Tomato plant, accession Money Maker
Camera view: tilt-top (135 deg); turntable rotation: 90 degrees
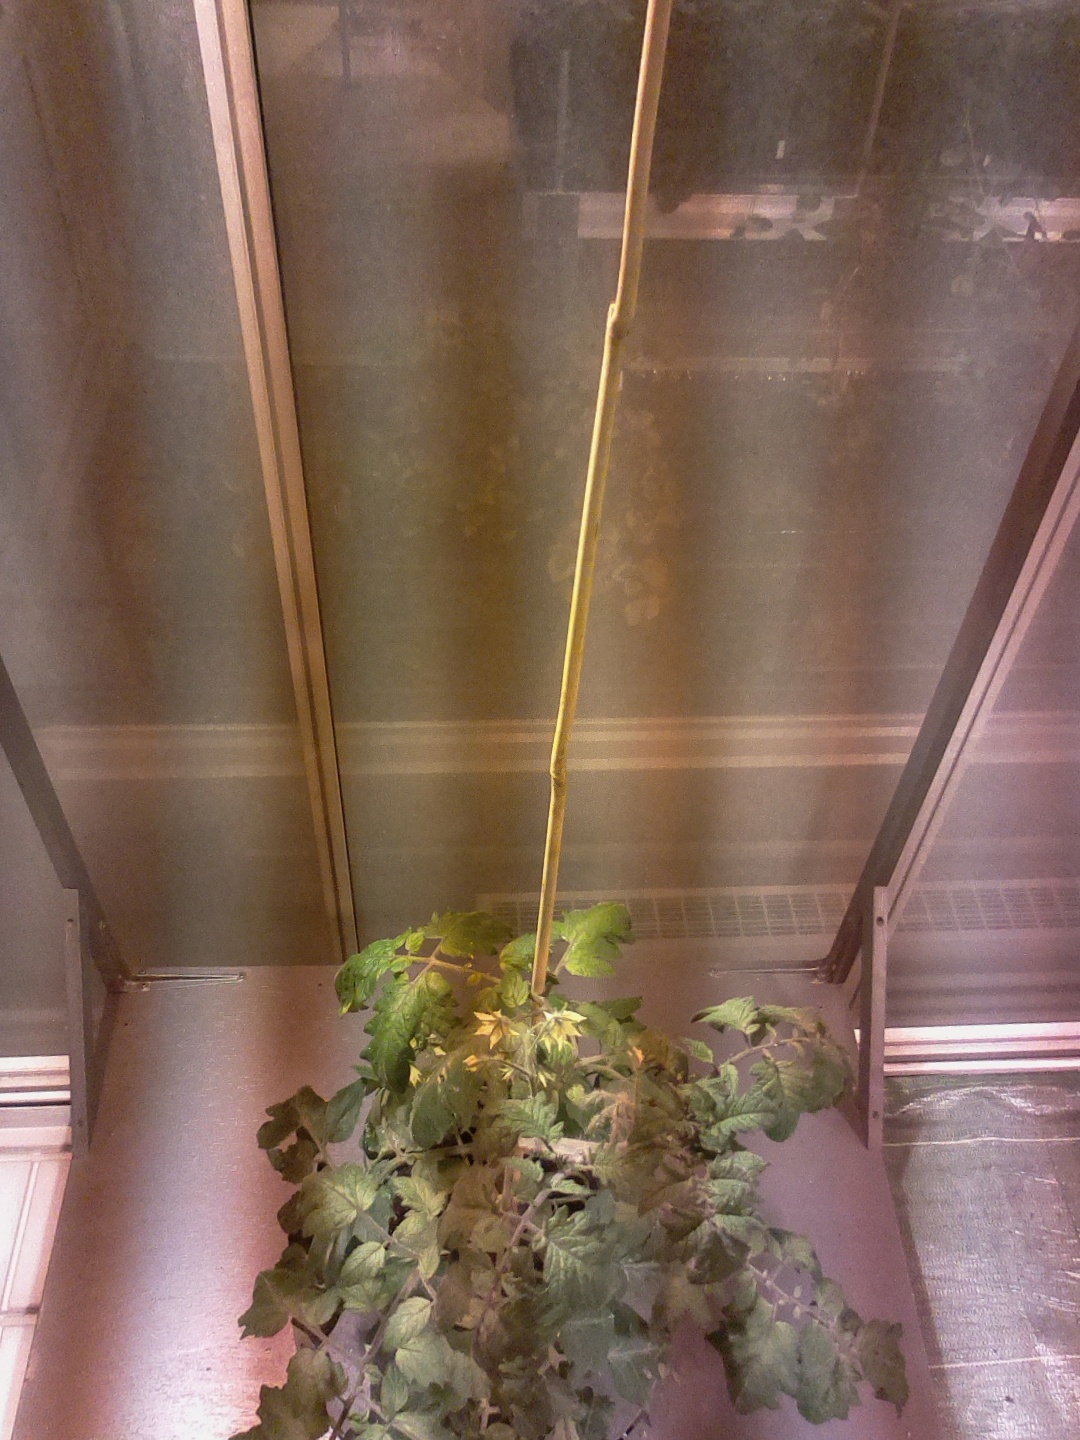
BBCH growth stage 68: Full flowering, 80%-90% of flowers open, more petals falling